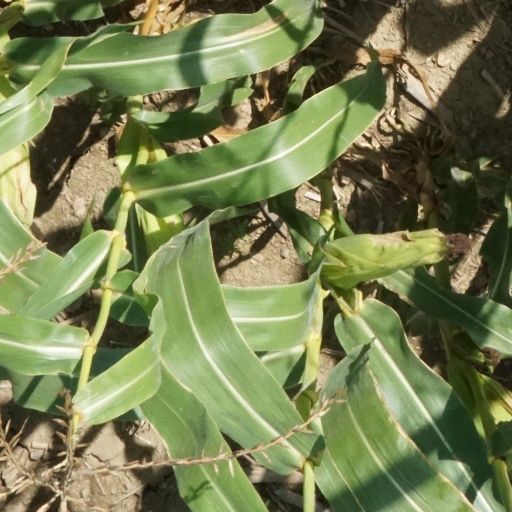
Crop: maize; corn